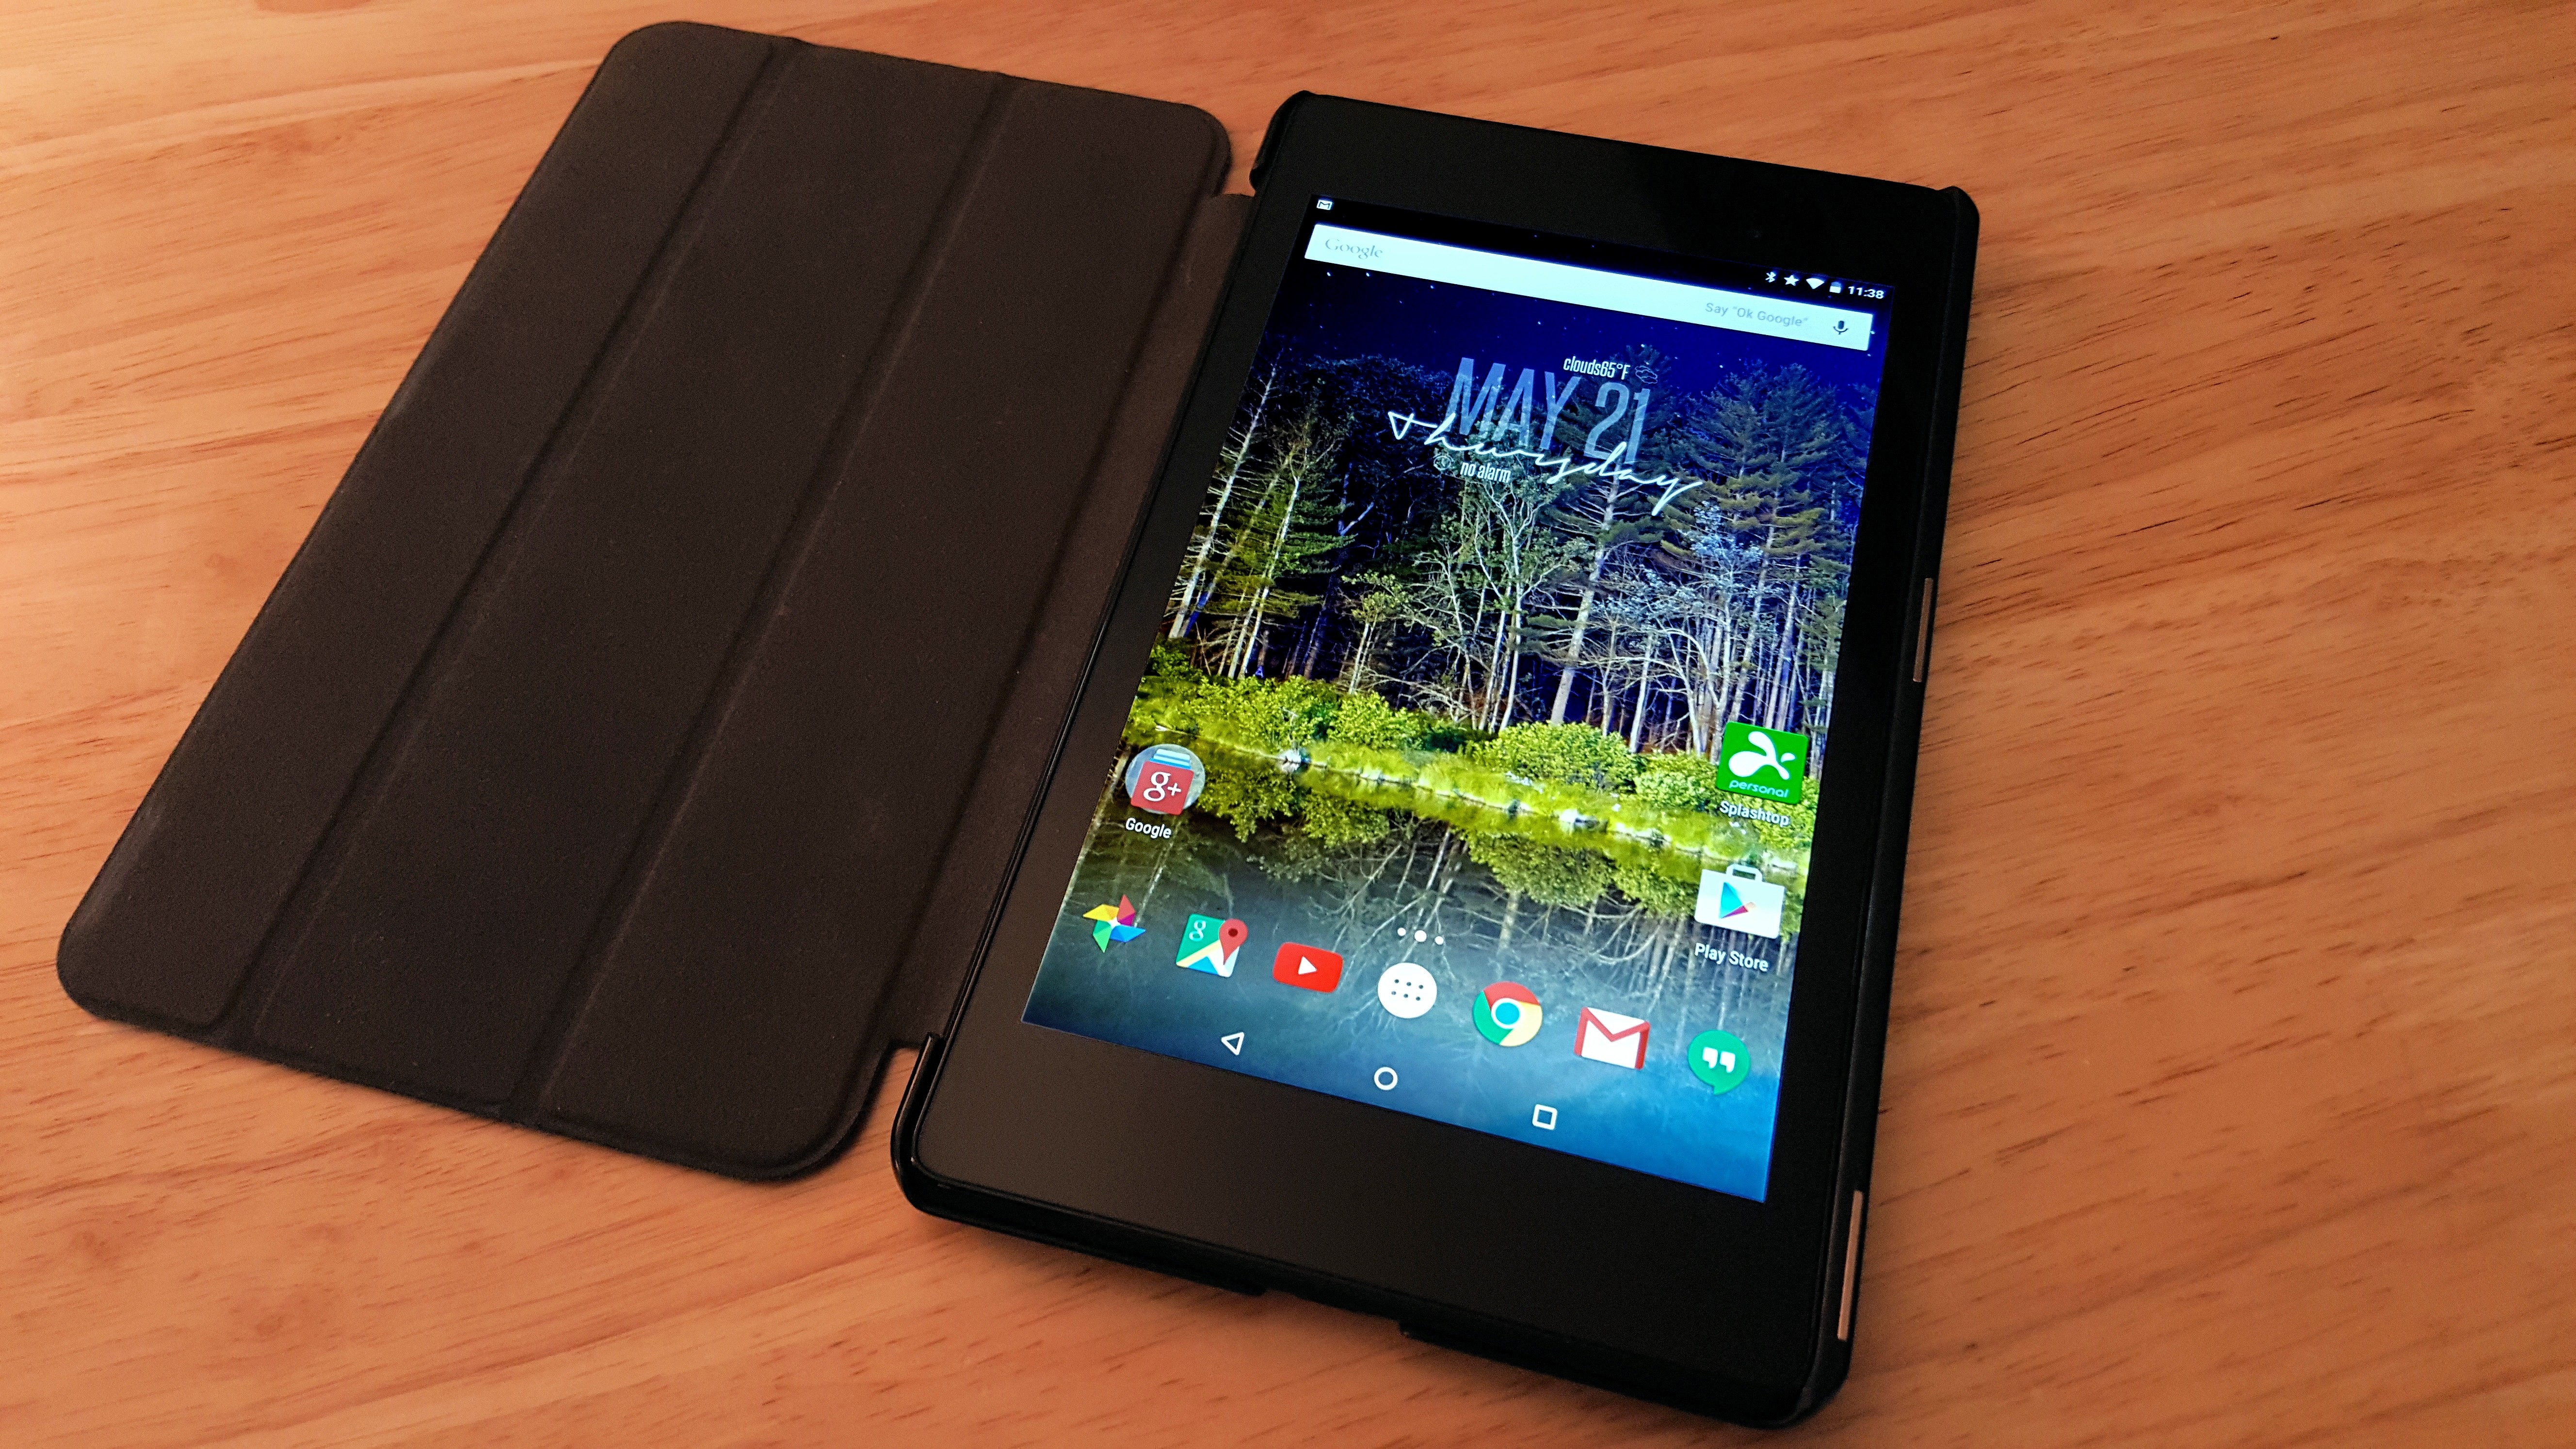
computer, smartphone, mobile, screen, technology, tablet, gadget, mobile phone, brand, case, portfolio, interface, multimedia, android, tablet computer, portable communications device